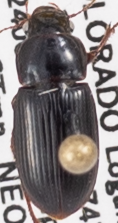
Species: Harpalus desertus
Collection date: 2022-07-13
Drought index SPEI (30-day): -1.362
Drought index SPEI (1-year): -2.09
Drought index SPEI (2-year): -1.69